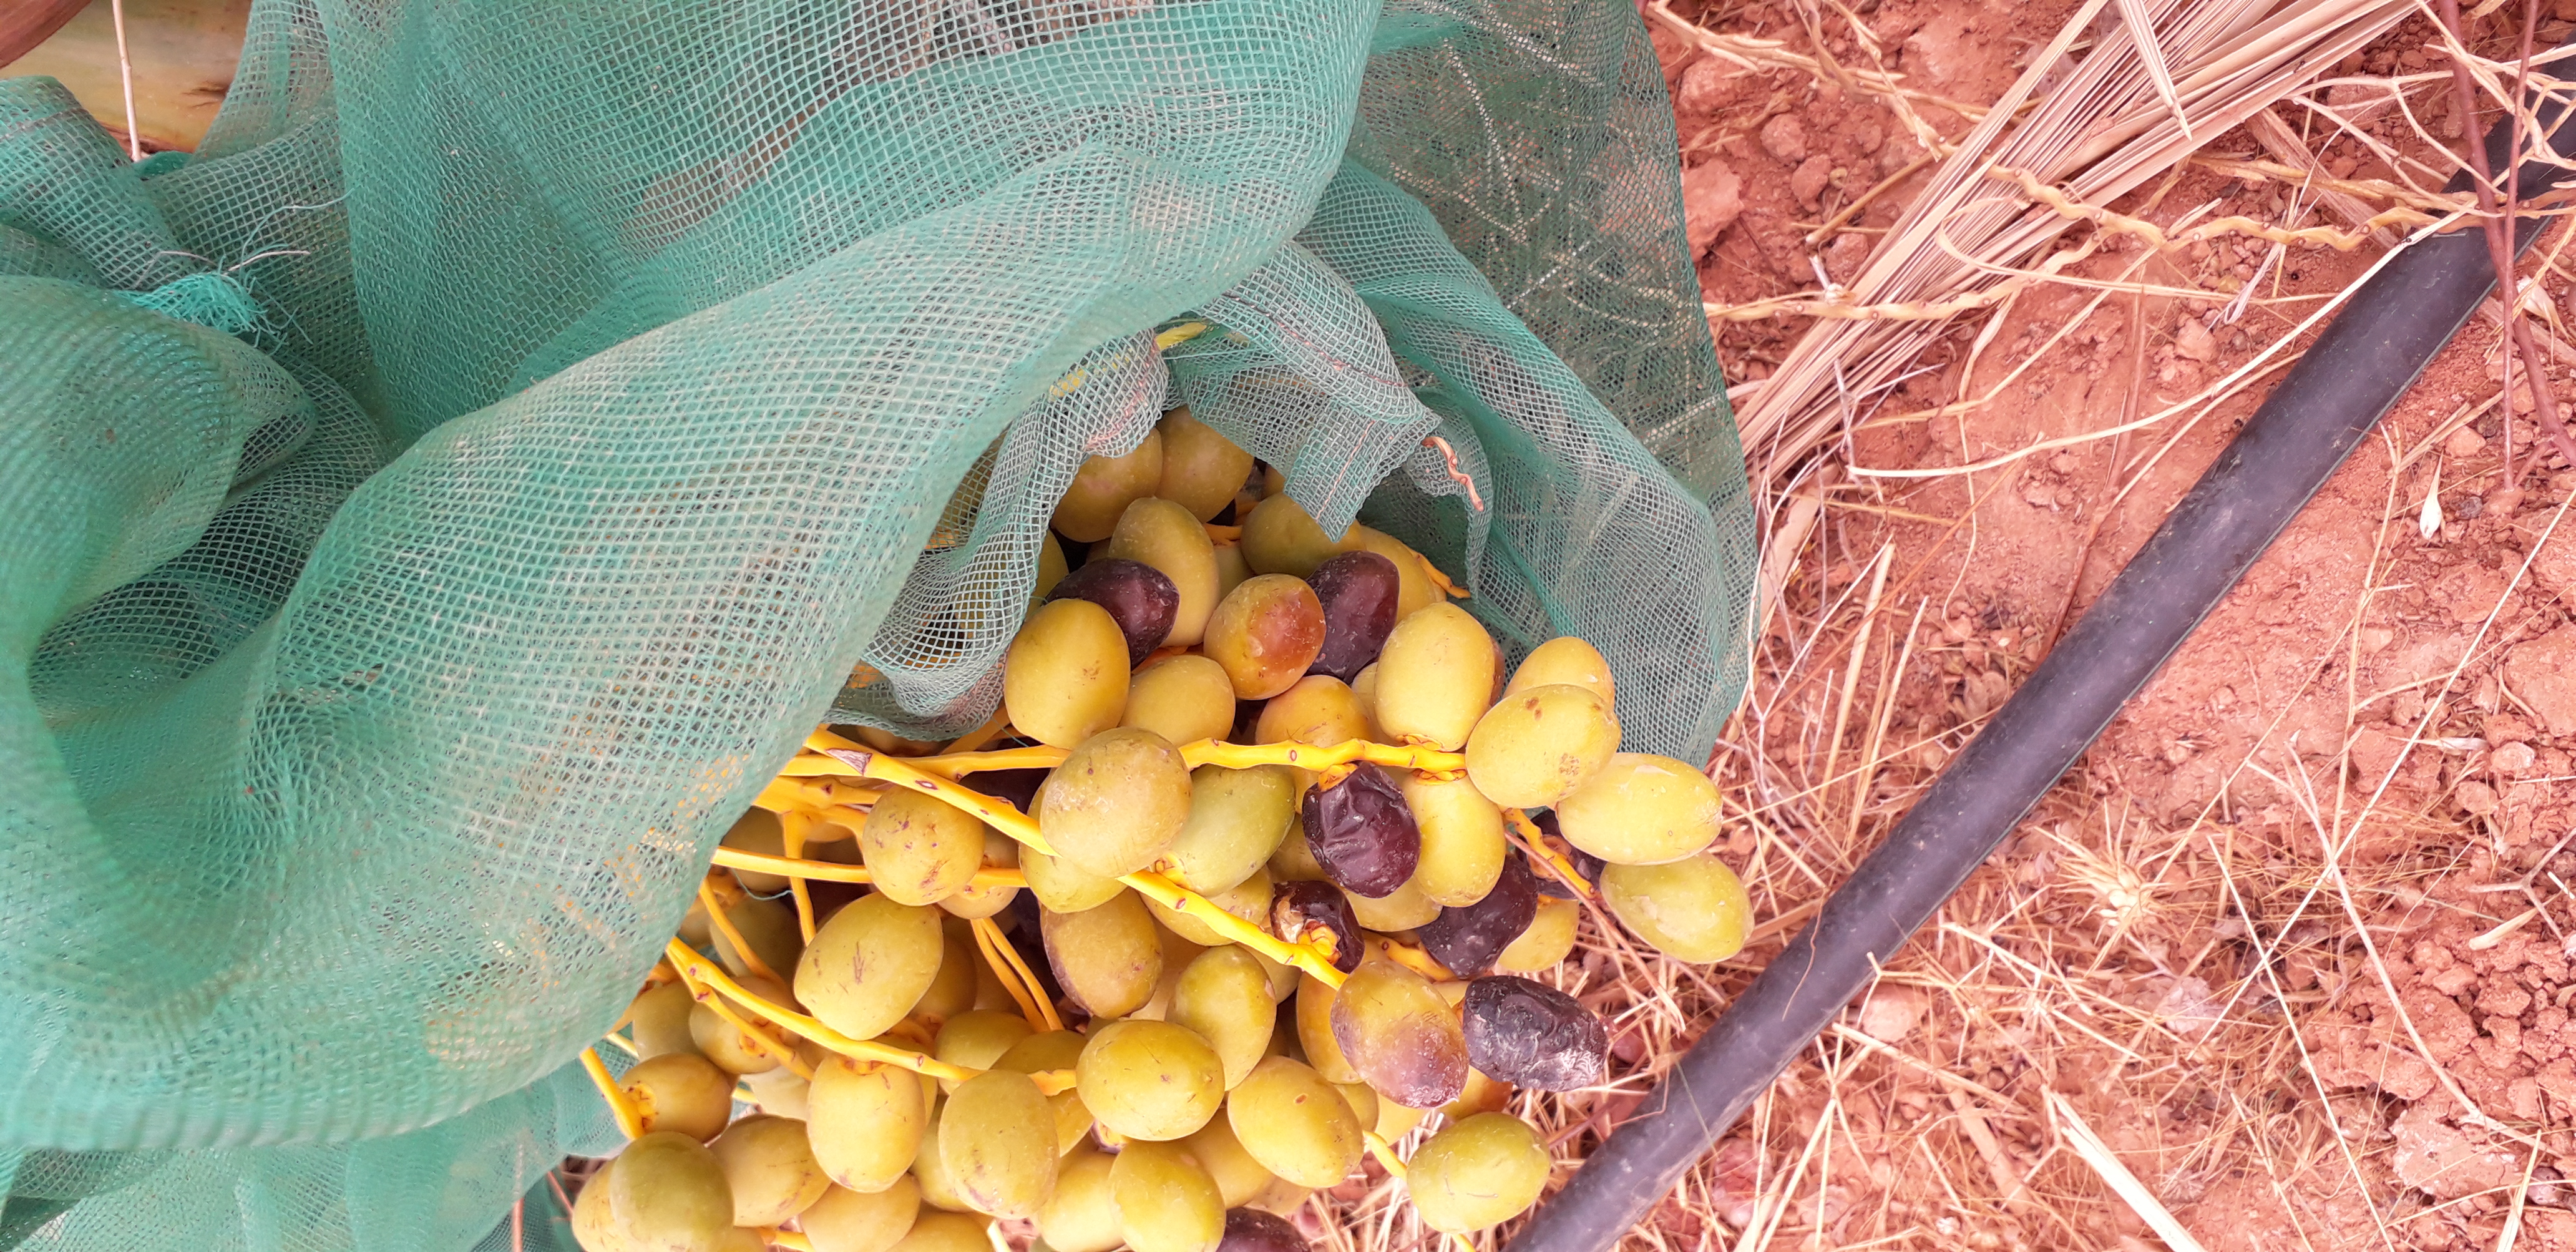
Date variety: kholt